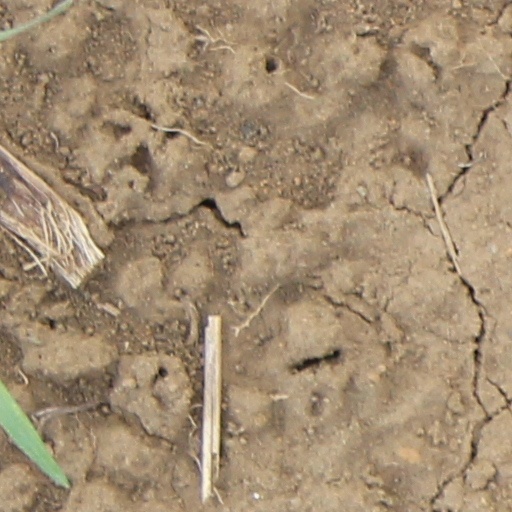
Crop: wheat